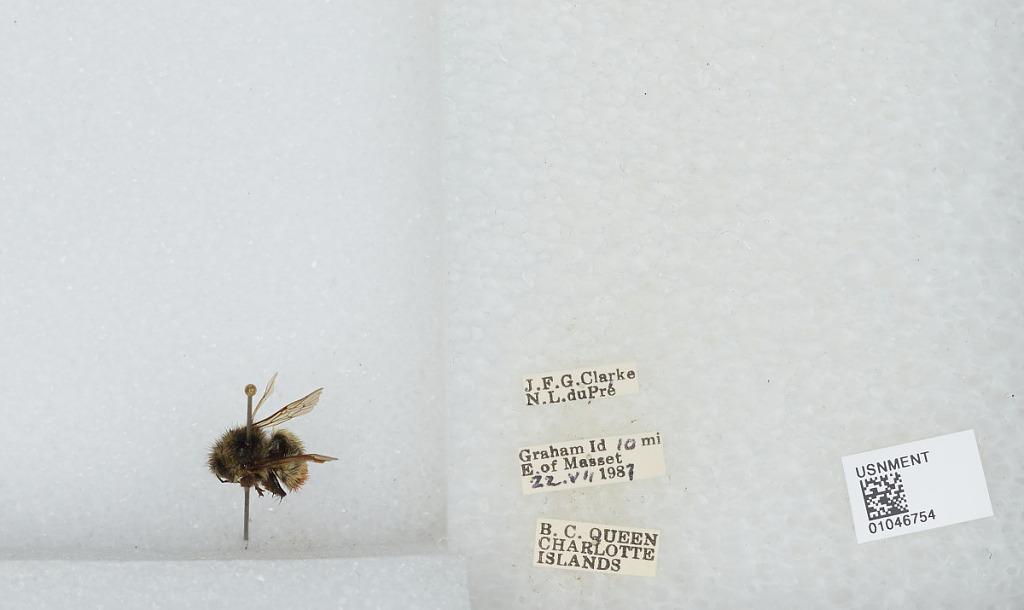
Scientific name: Bombus sp.
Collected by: J. Clarke & N. duPre
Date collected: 1987-7-22
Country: Canada
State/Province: British Columbia
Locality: Graham Island, 10 miles East of Masset, Queen Charlotte Islands
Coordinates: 54.0164, -131.904